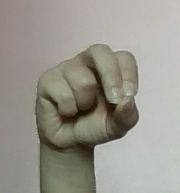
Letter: gaaf